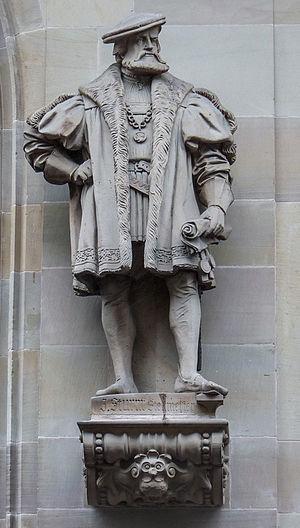
Statue de Jacques Sturm par Alfred Marzolff (1867-1936)[1], portail principal des Petites Boucheries, rue de la Haute-Montée à Strasbourg (à l'arrière de l'Aubette)
Alfred Marzolff est un sculpteur et médailleur français, né le 4 mars 1867 à Strasbourg et mort le 4 mai 1936 à Rountzenheim. Professeur à l'École des arts décoratifs de Strasbourg et membre du cercle de Saint-Léonard animé par le peintre et marqueteur Charles Spindler, il est l'auteur d'une soixantaine d'œuvres, surtout visibles à Strasbourg et dans plusieurs localités alsaciennes, mais certaines de ses réalisations furent détruites pendant l'annexion de l'Alsace.
Stettmeister est le titre porté par le premier magistrat ou régent de la ville de Strasbourg à partir du XIIIᵉ siècle et de l'émancipation des villes alsaciennes, jusqu'à la Révolution. Cette appellation, parfois francisée en Stettmestre, se retrouve dans d'autres villes d'Alsace, comme à Colmar, ou sous des formes équivalentes : Oberstmeister ou Obristmeister et bourgmestre. Le terme prend différentes orthographes comme Stättmeister voire Städtmeister comme c'est le cas pour le régent du magistrat de la ville libre d'Empire Schwäbisch Hall en Allemagne méridionale.
Jacques Sturm, en allemand Jakob Sturm von Sturmeck, né le 10 août 1489 à Strasbourg et mort le 30 octobre 1553 dans la même ville, est un homme politique réformateur protestant qui fut l'un des plus grands Stettmeister de la ville libre de Strasbourg et l'un des hommes politiques les plus marquants de son époque. Habile diplomate, il représenta Strasbourg lors des diètes d'empire et auprès de l'empereur Charles Quint. On dit qu'il effectua en tout 91 missions diplomatiques au cours de sa vie. Pendant plus de vingt ans, il a présidé le destin de la ville, à une période trouble où s'affrontaient catholiques et protestants, factions et ligues.